Edwin Flack

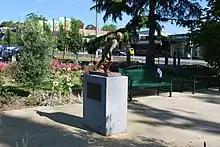
Memorial for Flack in Berwick, Victoria

Flack is indeed commemorated by a bronze statue on the median strip of High Street, Berwick, Vicroria. This is statue was unveiled in 1998 by former middle-distance runner and later Governor of Victoria John Landy. The former Berwick Recreational Reserve was renamed "Edwin Flack Reserve" in 1996 to honour the town's first Olympic hero and medal winner. The reserve features multiple sporting facilities, including an athletics track, an Australian rules football oval, netball courts and soccer pitch. Melbourne Grammar School's sporting complex at Port Melbourne has been named "Edwin Flack Park" in honour of their past student.